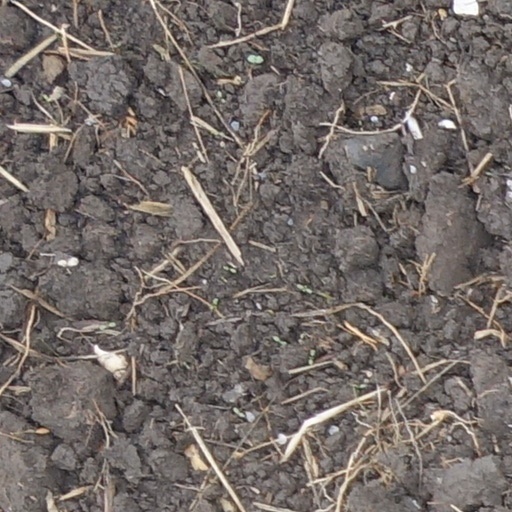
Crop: wheat